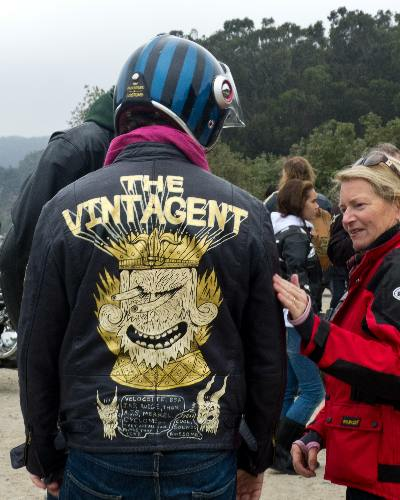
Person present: Yes